Describe the emotion expressed in this image:  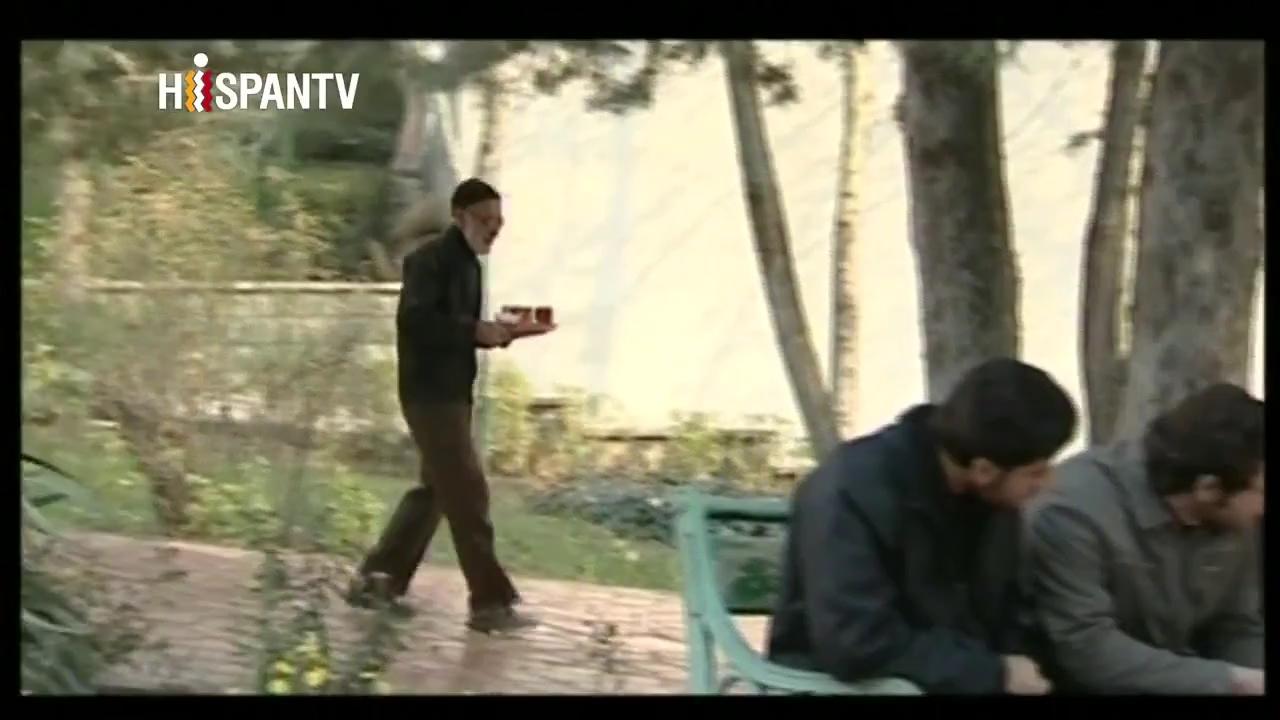
This person displays Pain, valence and arousal with low intensity.